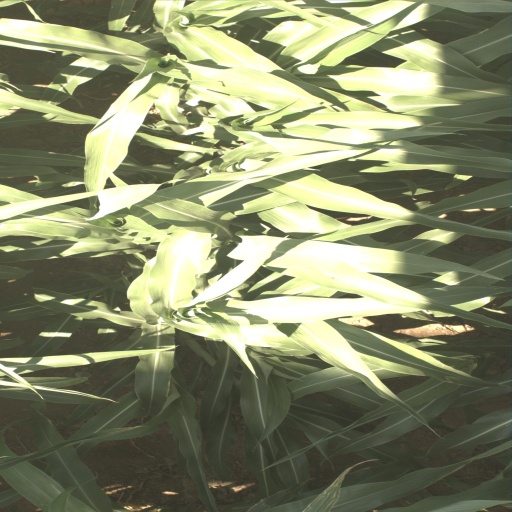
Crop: sorghum